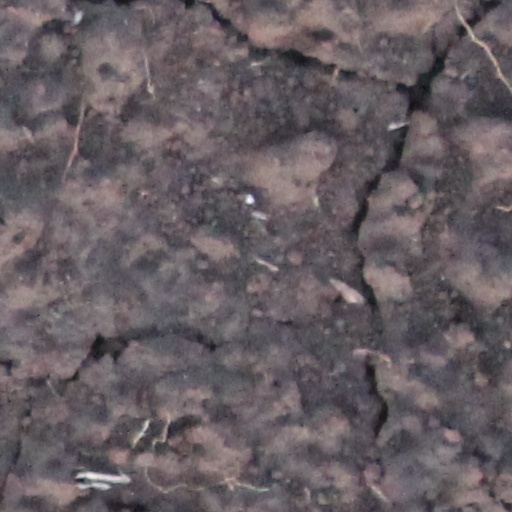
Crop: wheat